Inner Hebrides

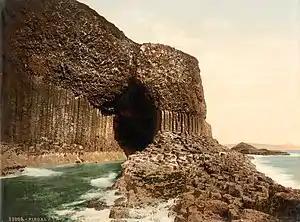
Entrance to Fingal's Cave, Staffa

Scheduled ferry services between the Inner Hebrides and the Scottish mainland operate on various routes including: Tayinloan, Kintyre to Gigha; Kennacraig, Kintyre to Islay; Oban to Mull, Coll and Tiree and Colonsay; Mallaig to Armadale, Skye and Eigg, Muck, Rùm & Canna; and Glenelg to Kyle Rhea on the Sleat peninsula, Skye.